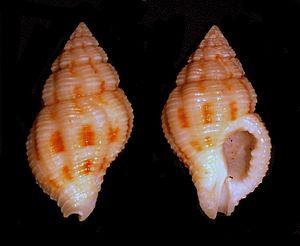
Fasciolariidae est une famille de mollusques gastéropodes de l'ordre des Neogastropoda.
L'espèce Peristernia nassatula est un mollusque appartenant à la famille des Fasciolariidae.
Peristernias est un genre de mollusques gastéropodes de la famille des Fasciolariidae.